Quetzaltenango

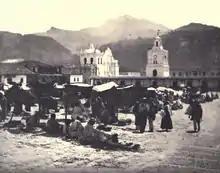
Quetzaltenango central park c. 1894

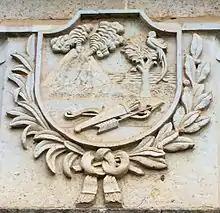
Coat of arms of Los Altos, carved in stone on the grave of heroes in the Cemetery

In pre-Columbian times, Quetzaltenango was a city of the Mam Mayans, although by the time of the Spanish conquest in 1524, it had become part of the K'iche' Kingdom of Q'umarkaj. The city was said to have already been over 300 years old when the Spanish first arrived. With the help of his allies, Conquistador Pedro de Alvarado defeated and killed the Maya ruler Tecún Umán here.